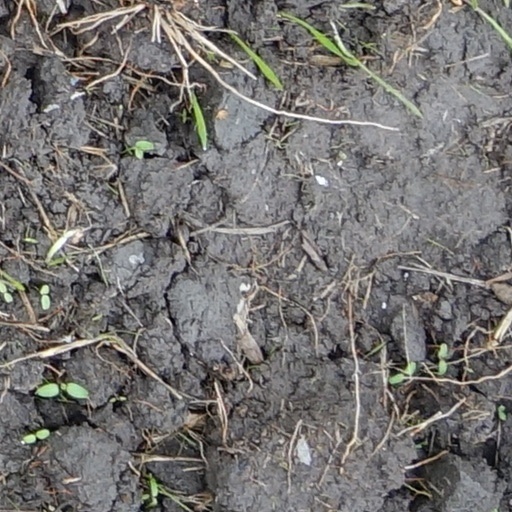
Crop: wheat